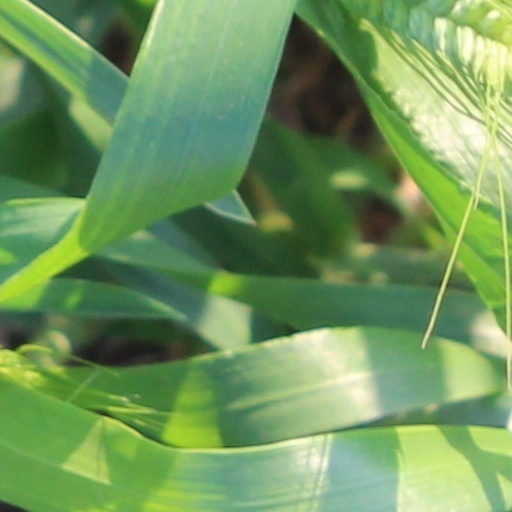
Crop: wheat